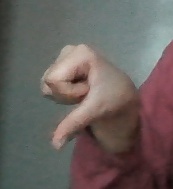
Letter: waw